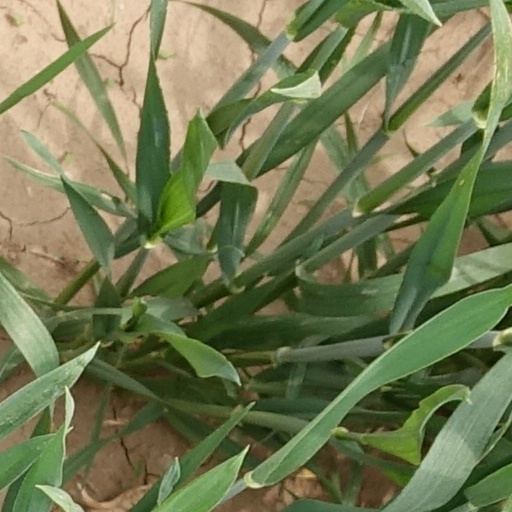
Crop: wheat